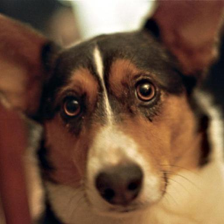
Label: animals